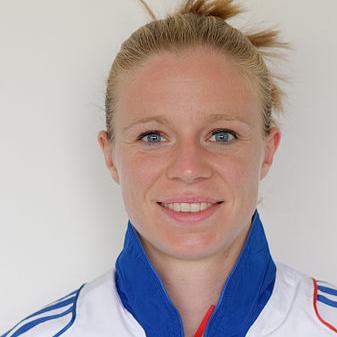
Age: 29